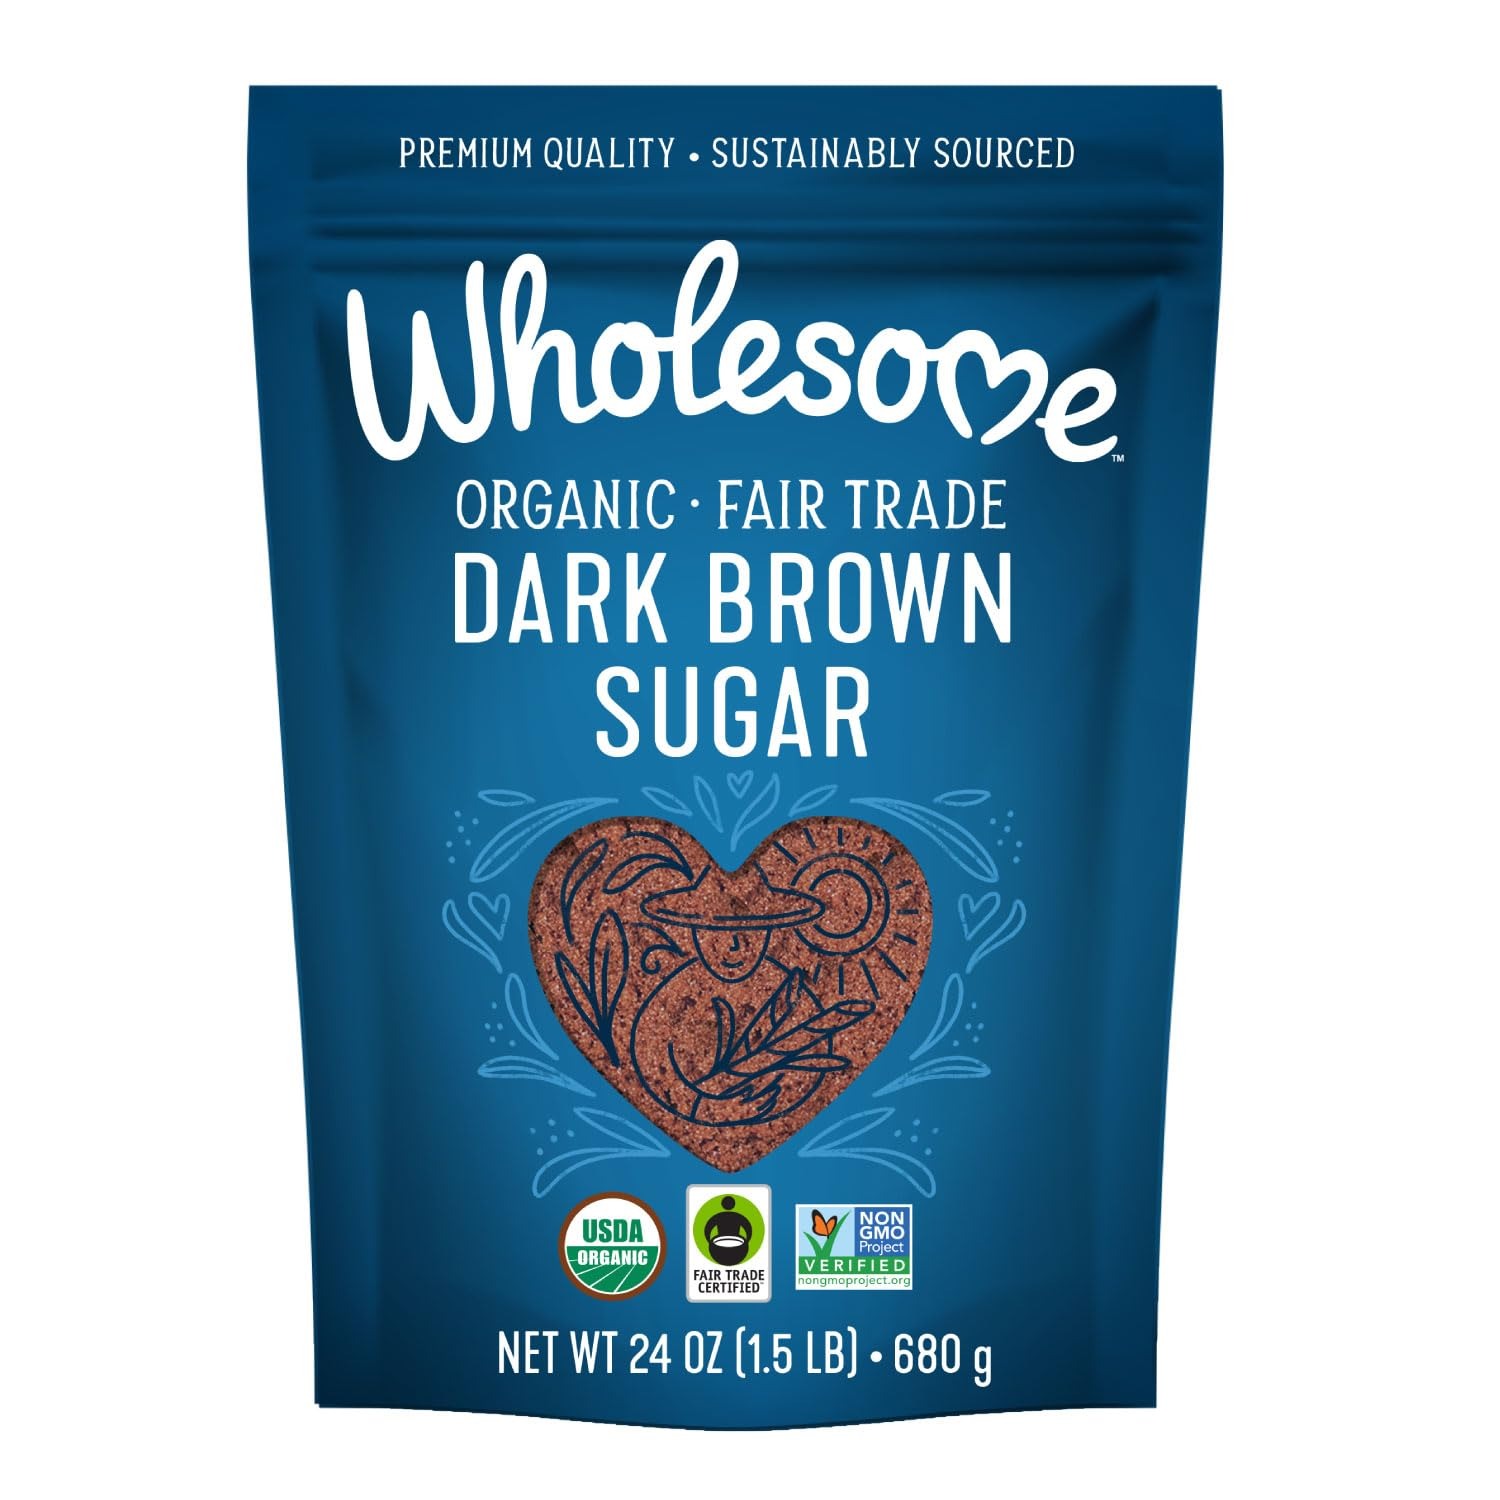
Item Name: Wholesome Sweeteners 24-Ounce Organic Dark Brown Sugar, Fair Trade, Non GMO, Gluten Free & Vegan, Sugar for Baking and Glazing, 1 Pack
Bullet Point 1: DELICIOUSLY SWEET INGREDIENTS: Our organic dark brown sugar is made from fine grained crystals of organic cane sugar and rich organic molasses, making it scrumptiously soft and moist.
Bullet Point 2: USAGE: Our Organic Dark Brown Sugar can be used as a one-for-one replacement for refined brown sugar and is ideal for pies, rich cookies and even barbecue sauces!
Bullet Point 3: SOURCING: Wholesome Organic Dark Brown Sugar is made from sugarcane sustainably grown and harvested in Central and South America.
Bullet Point 4: CERTIFIABLE QUALITY: USDA Organic, Fair Trade Certified, Non-GMO Project Verified, Kosher Certified, Gluten Free and Naturally Vegan
Bullet Point 5: WHOLESOME MISSION: At Wholesome, we are on a mission to create positive meaningful change by bringing bakers, makers and farmers together through better food.
Value: 24.0
Unit: Ounce

Price: 6.78